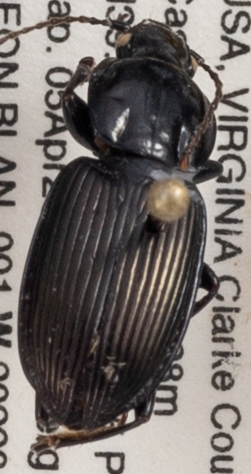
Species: Pterostichus trinarius
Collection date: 2022-04-05 04:00:00
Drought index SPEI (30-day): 0.1
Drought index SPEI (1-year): -0.46
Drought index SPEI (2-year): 0.32